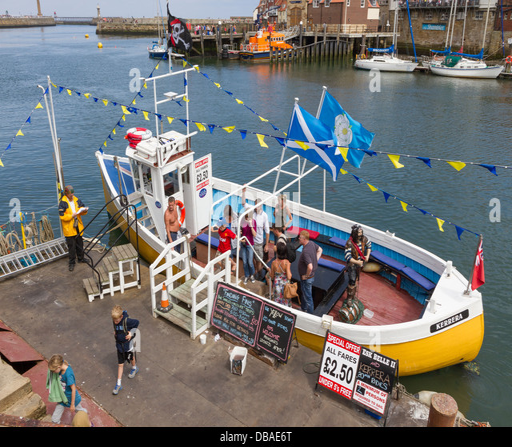
people boarding a boat trip